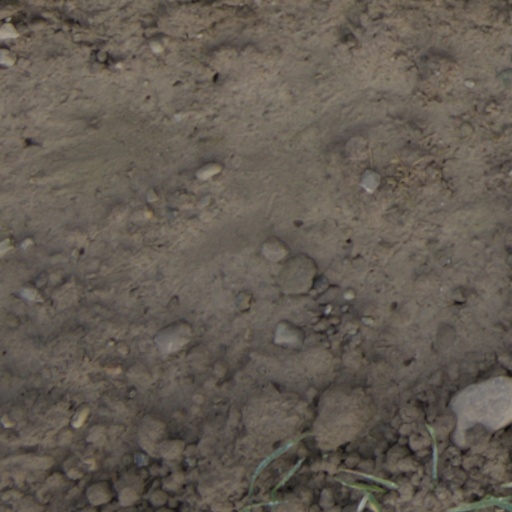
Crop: wheat